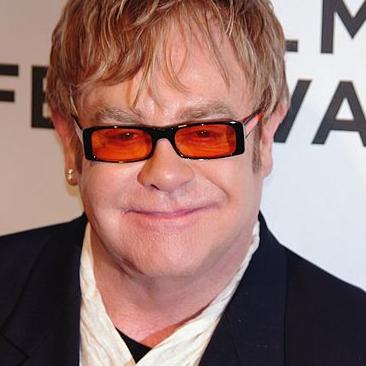
Age: 63